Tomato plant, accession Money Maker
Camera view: horizontal (90 deg, fisheye); turntable rotation: 240 degrees
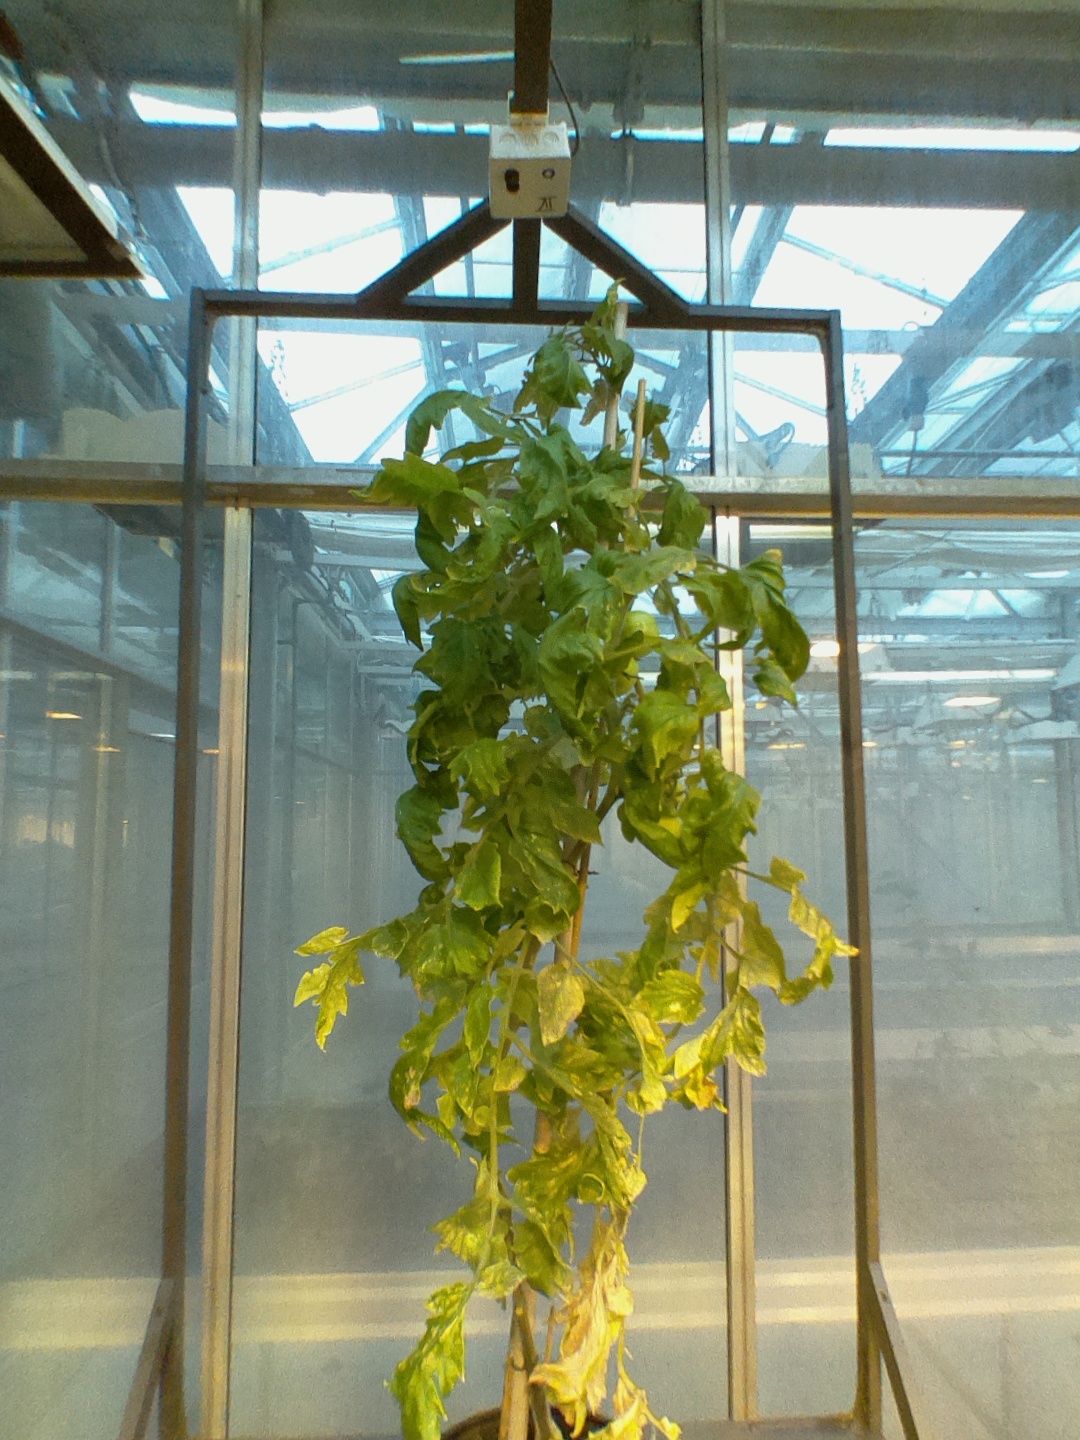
BBCH growth stage 79: 90% -100% of final fruit size